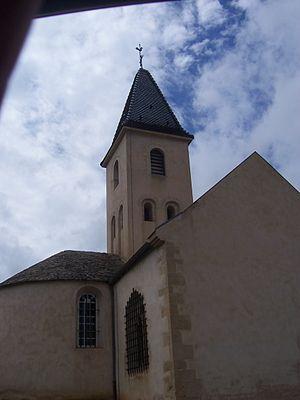
Eglise de Cruzille